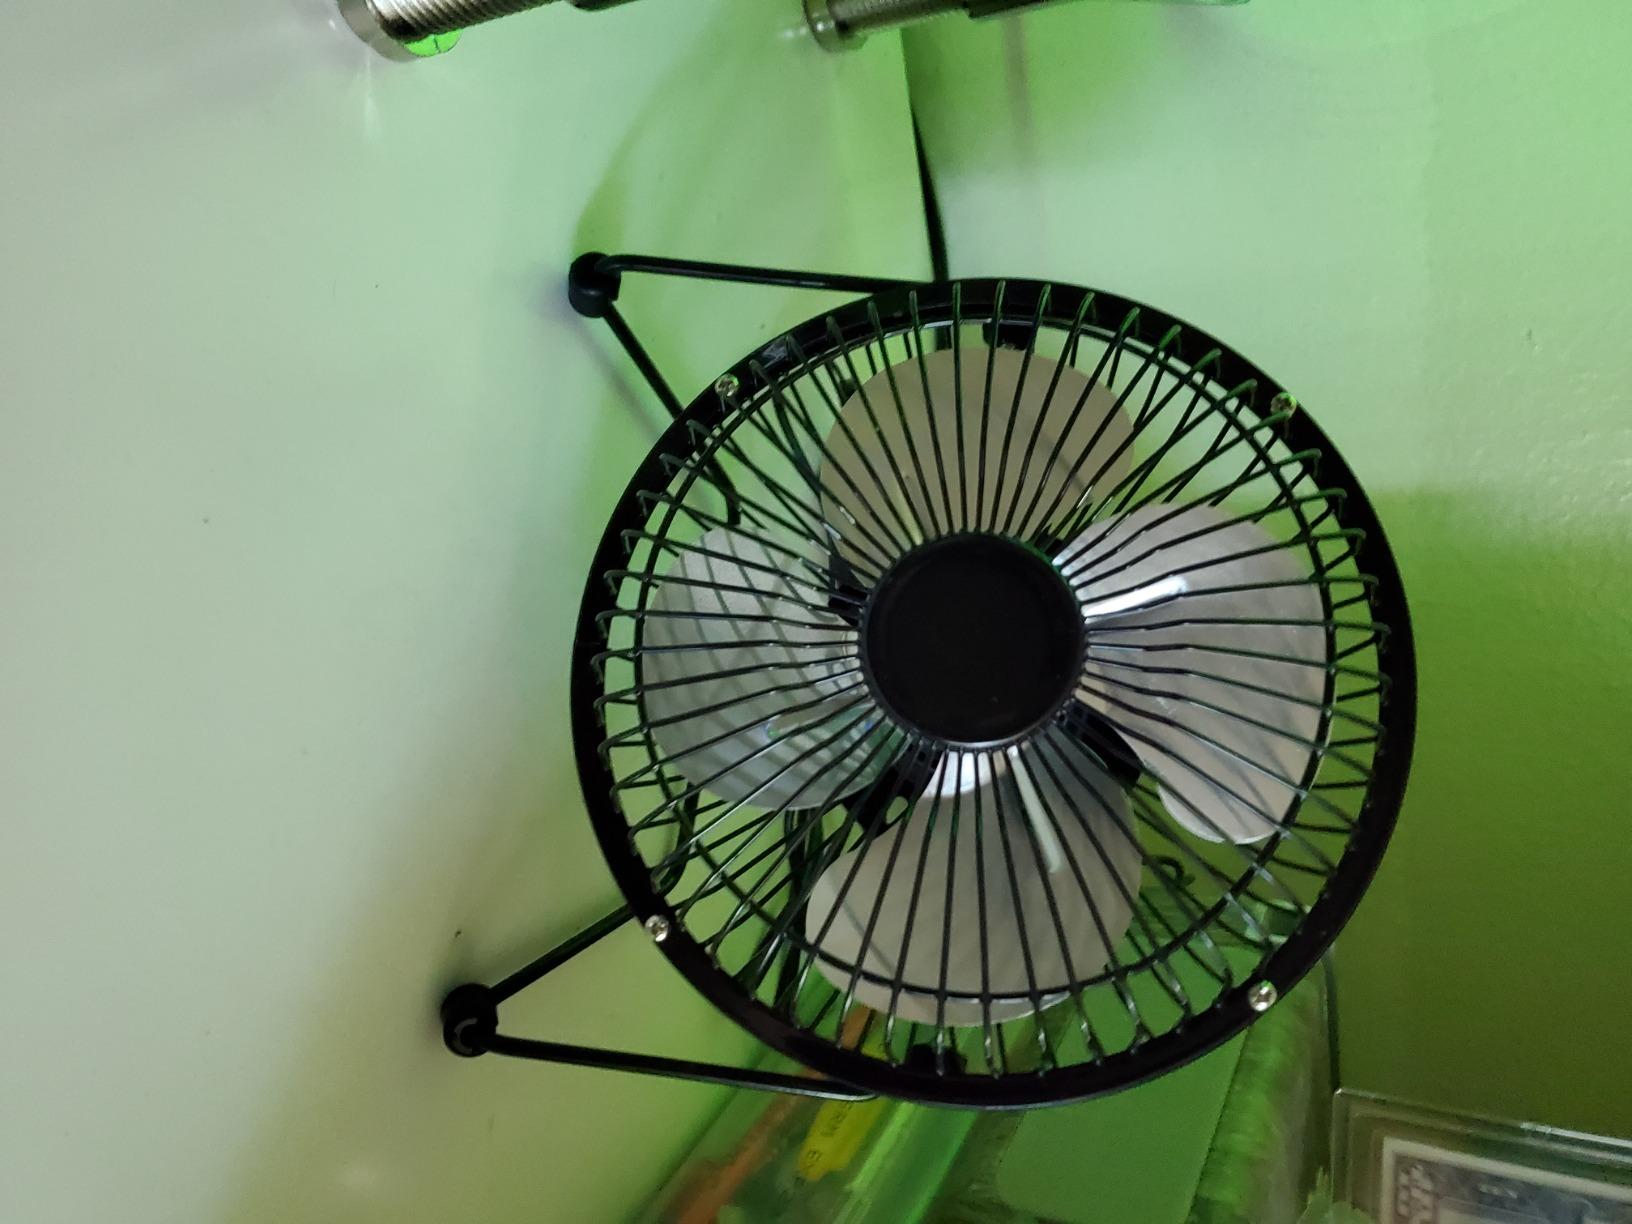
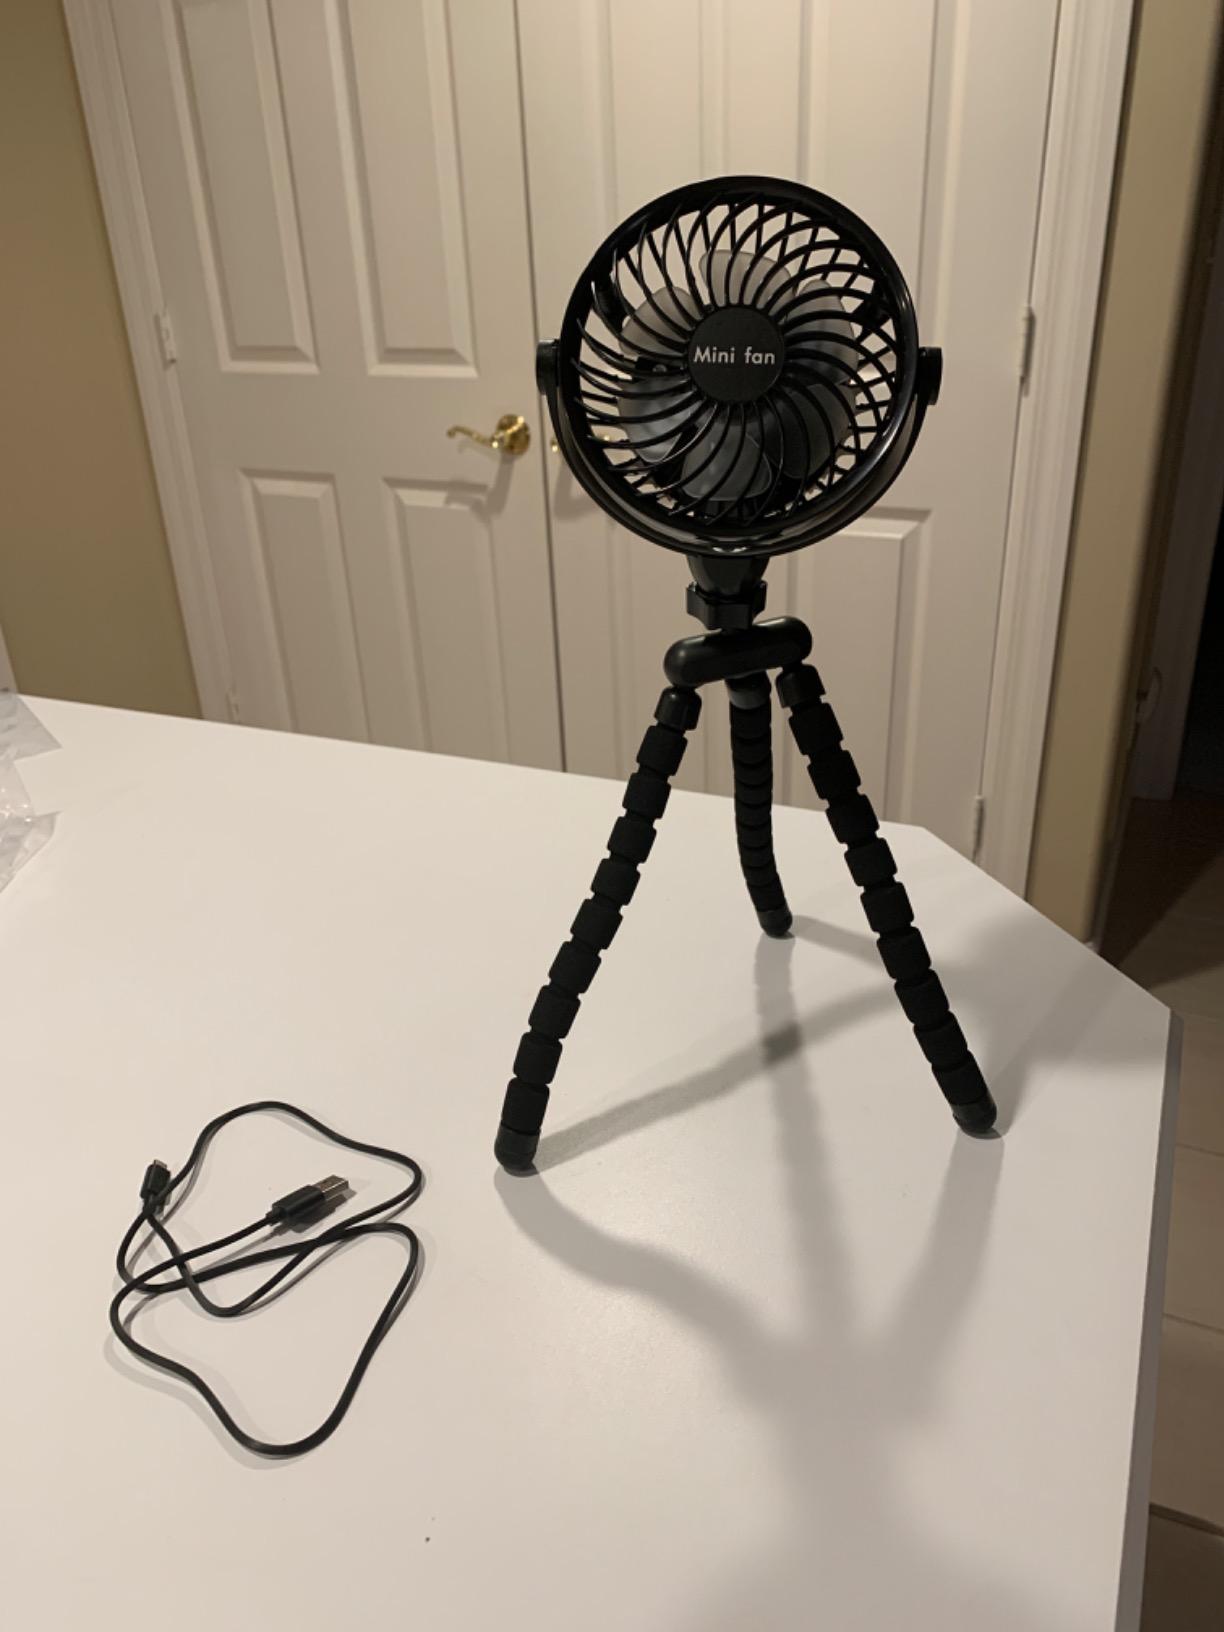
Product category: fan
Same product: no